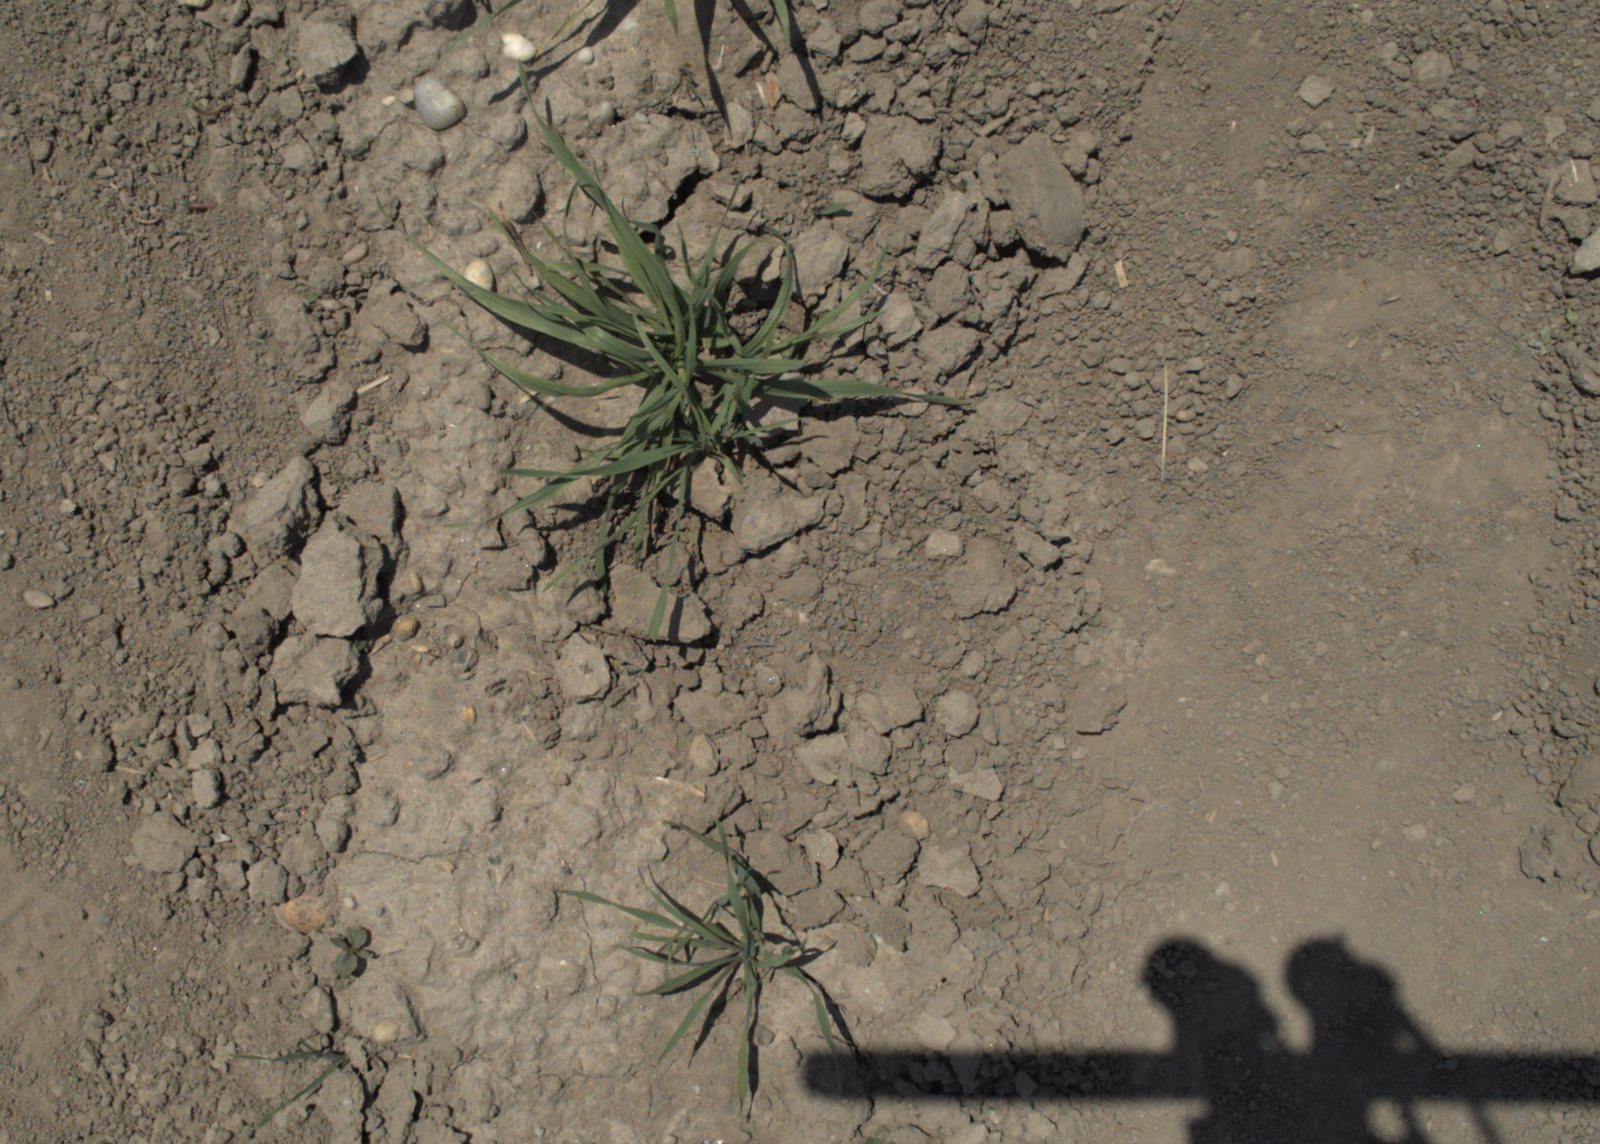
Capture date: 10.06.2021 13:00:38
Weather: sunny
Wind: light
Seeding date: 27.04.2021
Plant canopy height (mm): 797